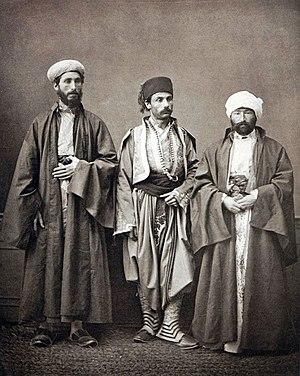
La ville grecque de Thessalonique, anciennement Salonique, a abrité jusqu'à la Seconde Guerre mondiale une très importante communauté juive d'origine initialement romaniote, mais devenue au fil du temps majoritairement sépharade. C'est le seul exemple connu d'une ville de diaspora de cette taille ayant conservé une majorité juive pendant plusieurs siècles. Arrivés pour la plupart à la suite de l'expulsion des Juifs d'Espagne de 1492, les sépharades sont indissociablement liés à l'histoire de Thessalonique et le rayonnement de cette communauté tant sur le plan culturel qu'économique s'est fait sentir sur tout le monde sépharade. La communauté a connu un âge d'or au XVIᵉ siècle puis un déclin relatif jusqu'au milieu du XIXᵉ siècle, époque à partir de laquelle elle a entrepris une importante modernisation aussi bien économique que cultuelle. La ville reçoit l'appellation de « Jérusalem des Balkans ».